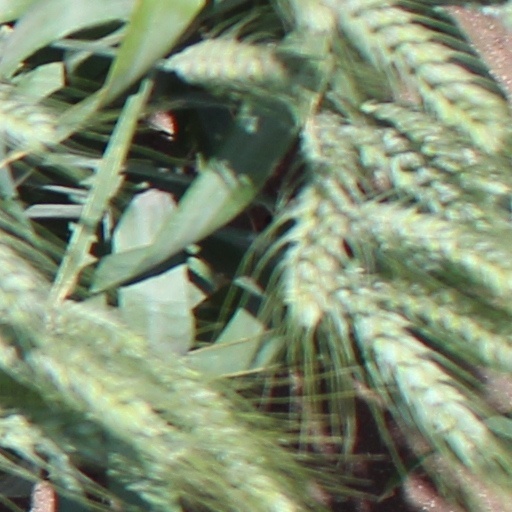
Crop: wheat